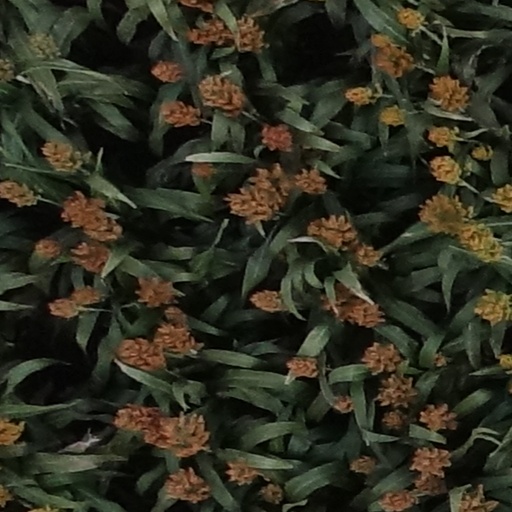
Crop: sorghum